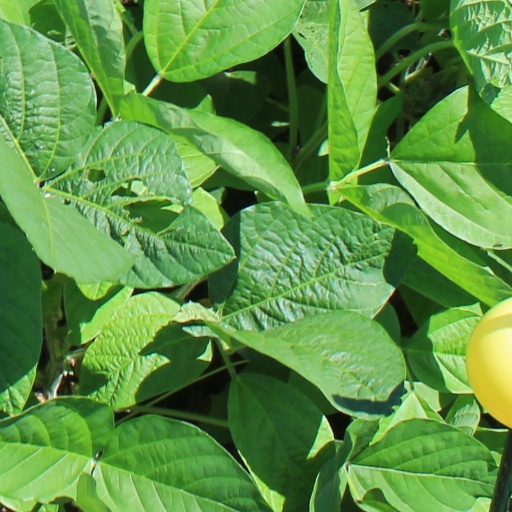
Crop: soybean